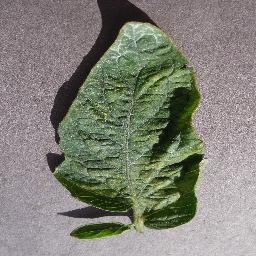
Label: Tomato___Spider_mites Two-spotted_spider_mite